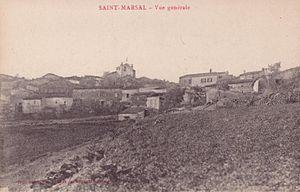
Vue générale de Saint-Marsal
Saint-Marsal est une commune française située dans le département des Pyrénées-Orientales en région Occitanie. Ses habitants sont appelés les Saint-Marsalois.